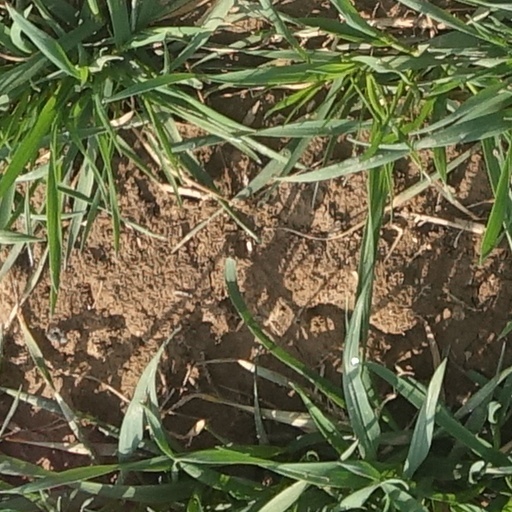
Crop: wheat